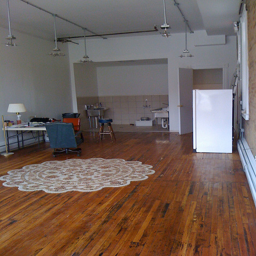
This open floor plan has a refrigerator and area rug, but little other furniture.
A Studio apartment with minimal furniture and a refrigerator.
View of a sparsely furnished room with a refrigerator rug and a table.
A large open room with wooden flooring and refrigerator.
A view of an almost empty apartment living room.